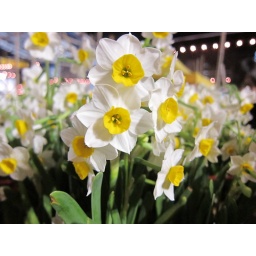
i took this shot while i'm walking in the flower market ! there were a ton of it!